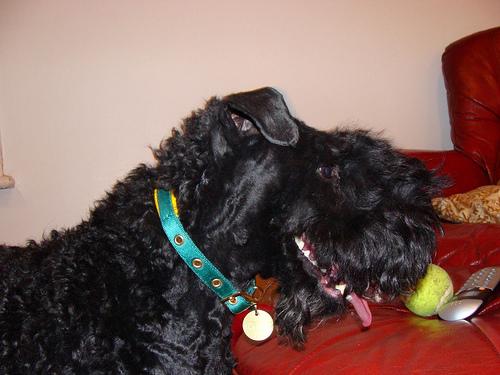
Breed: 229-n000087-Kerry_blue_terrier